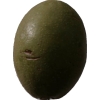
Label: nut